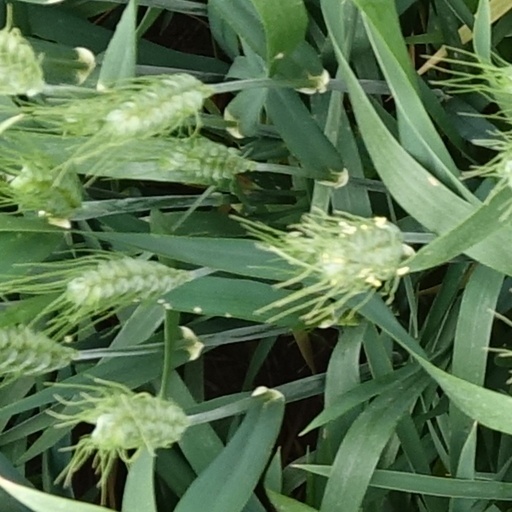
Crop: wheat